Pavle Orlović

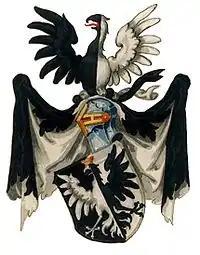
Orlović coat of arms

Pavle Orlović is a semi-mythological hero of the Kosovo cycle of Serbian epic poetry; he was a Serbian knight, one of the military commanders under Prince Lazar that fell at the Battle of Kosovo (1389) against the Ottoman Empire. According to folklore, Orlović was the son of "voivode" Vuk Orle, the Lord of Soko Grad on the Drina. After the death of Stephen Uroš V the Weak, Orlović held the mining town of Novo Brdo, as well as his father's possessions on Mount Rudnik in central Serbia.